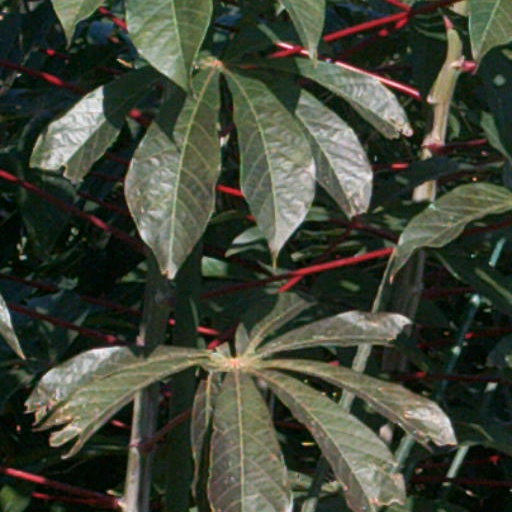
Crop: cassava